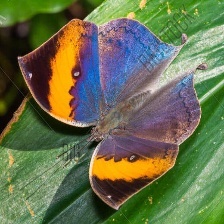
Species: ORANGE OAKLEAF